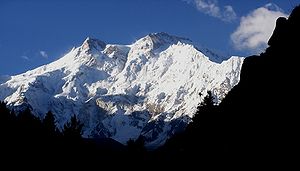
Nanga Parbat
Nanga Parbat
Nanga Parbat, der også kendes under navnet Diamir er verdens 9. højeste bjerg og det næsthøjeste bjerg i Pakistan. Bjerget er 8.125 meter højt og navnet Nanga Parbat betyder det nøgne bjerg på urdu og hindi.